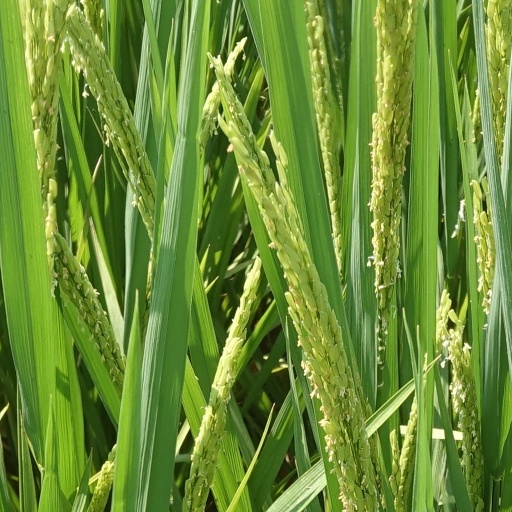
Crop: rice